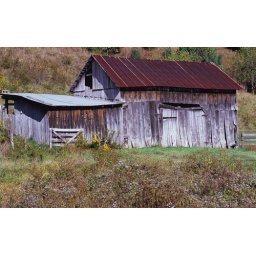
2007. Rustic barn along mountain road near Wytheville Va. Shot with Canon F-1 and nFD 35-105mm f/3.5 lens handheld.